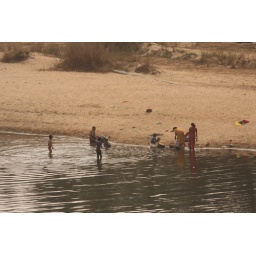
006 Washing in the river from the train